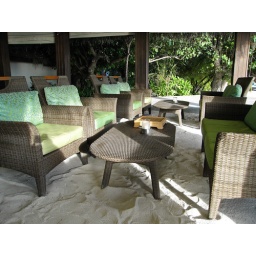
The bar / lounge area on Bodu Hithi, in late afternoon shadow.